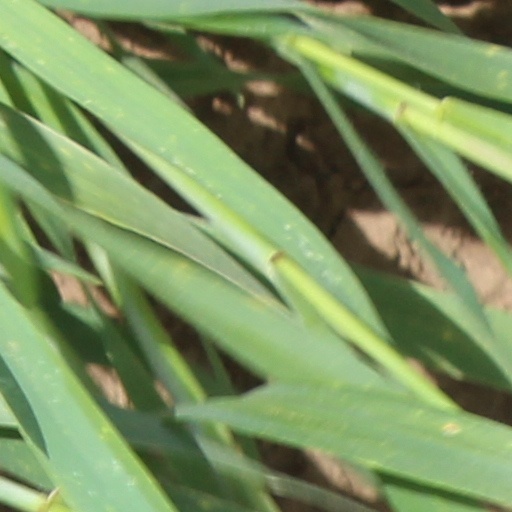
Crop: wheat